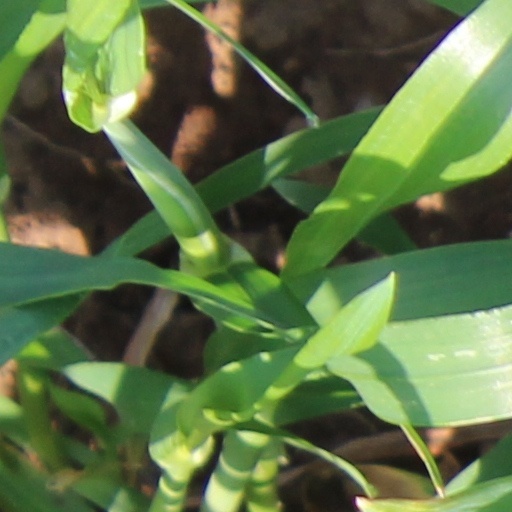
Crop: wheat